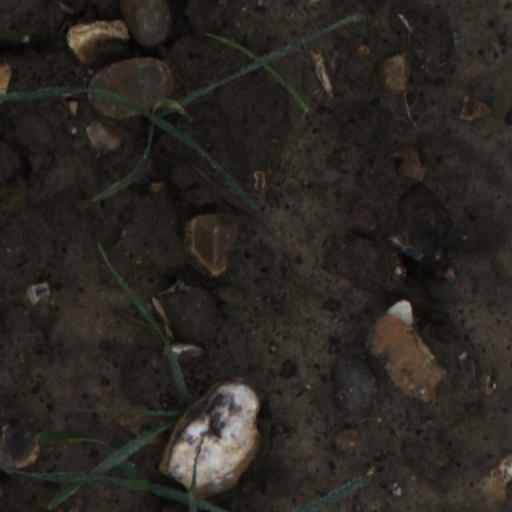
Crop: wheat